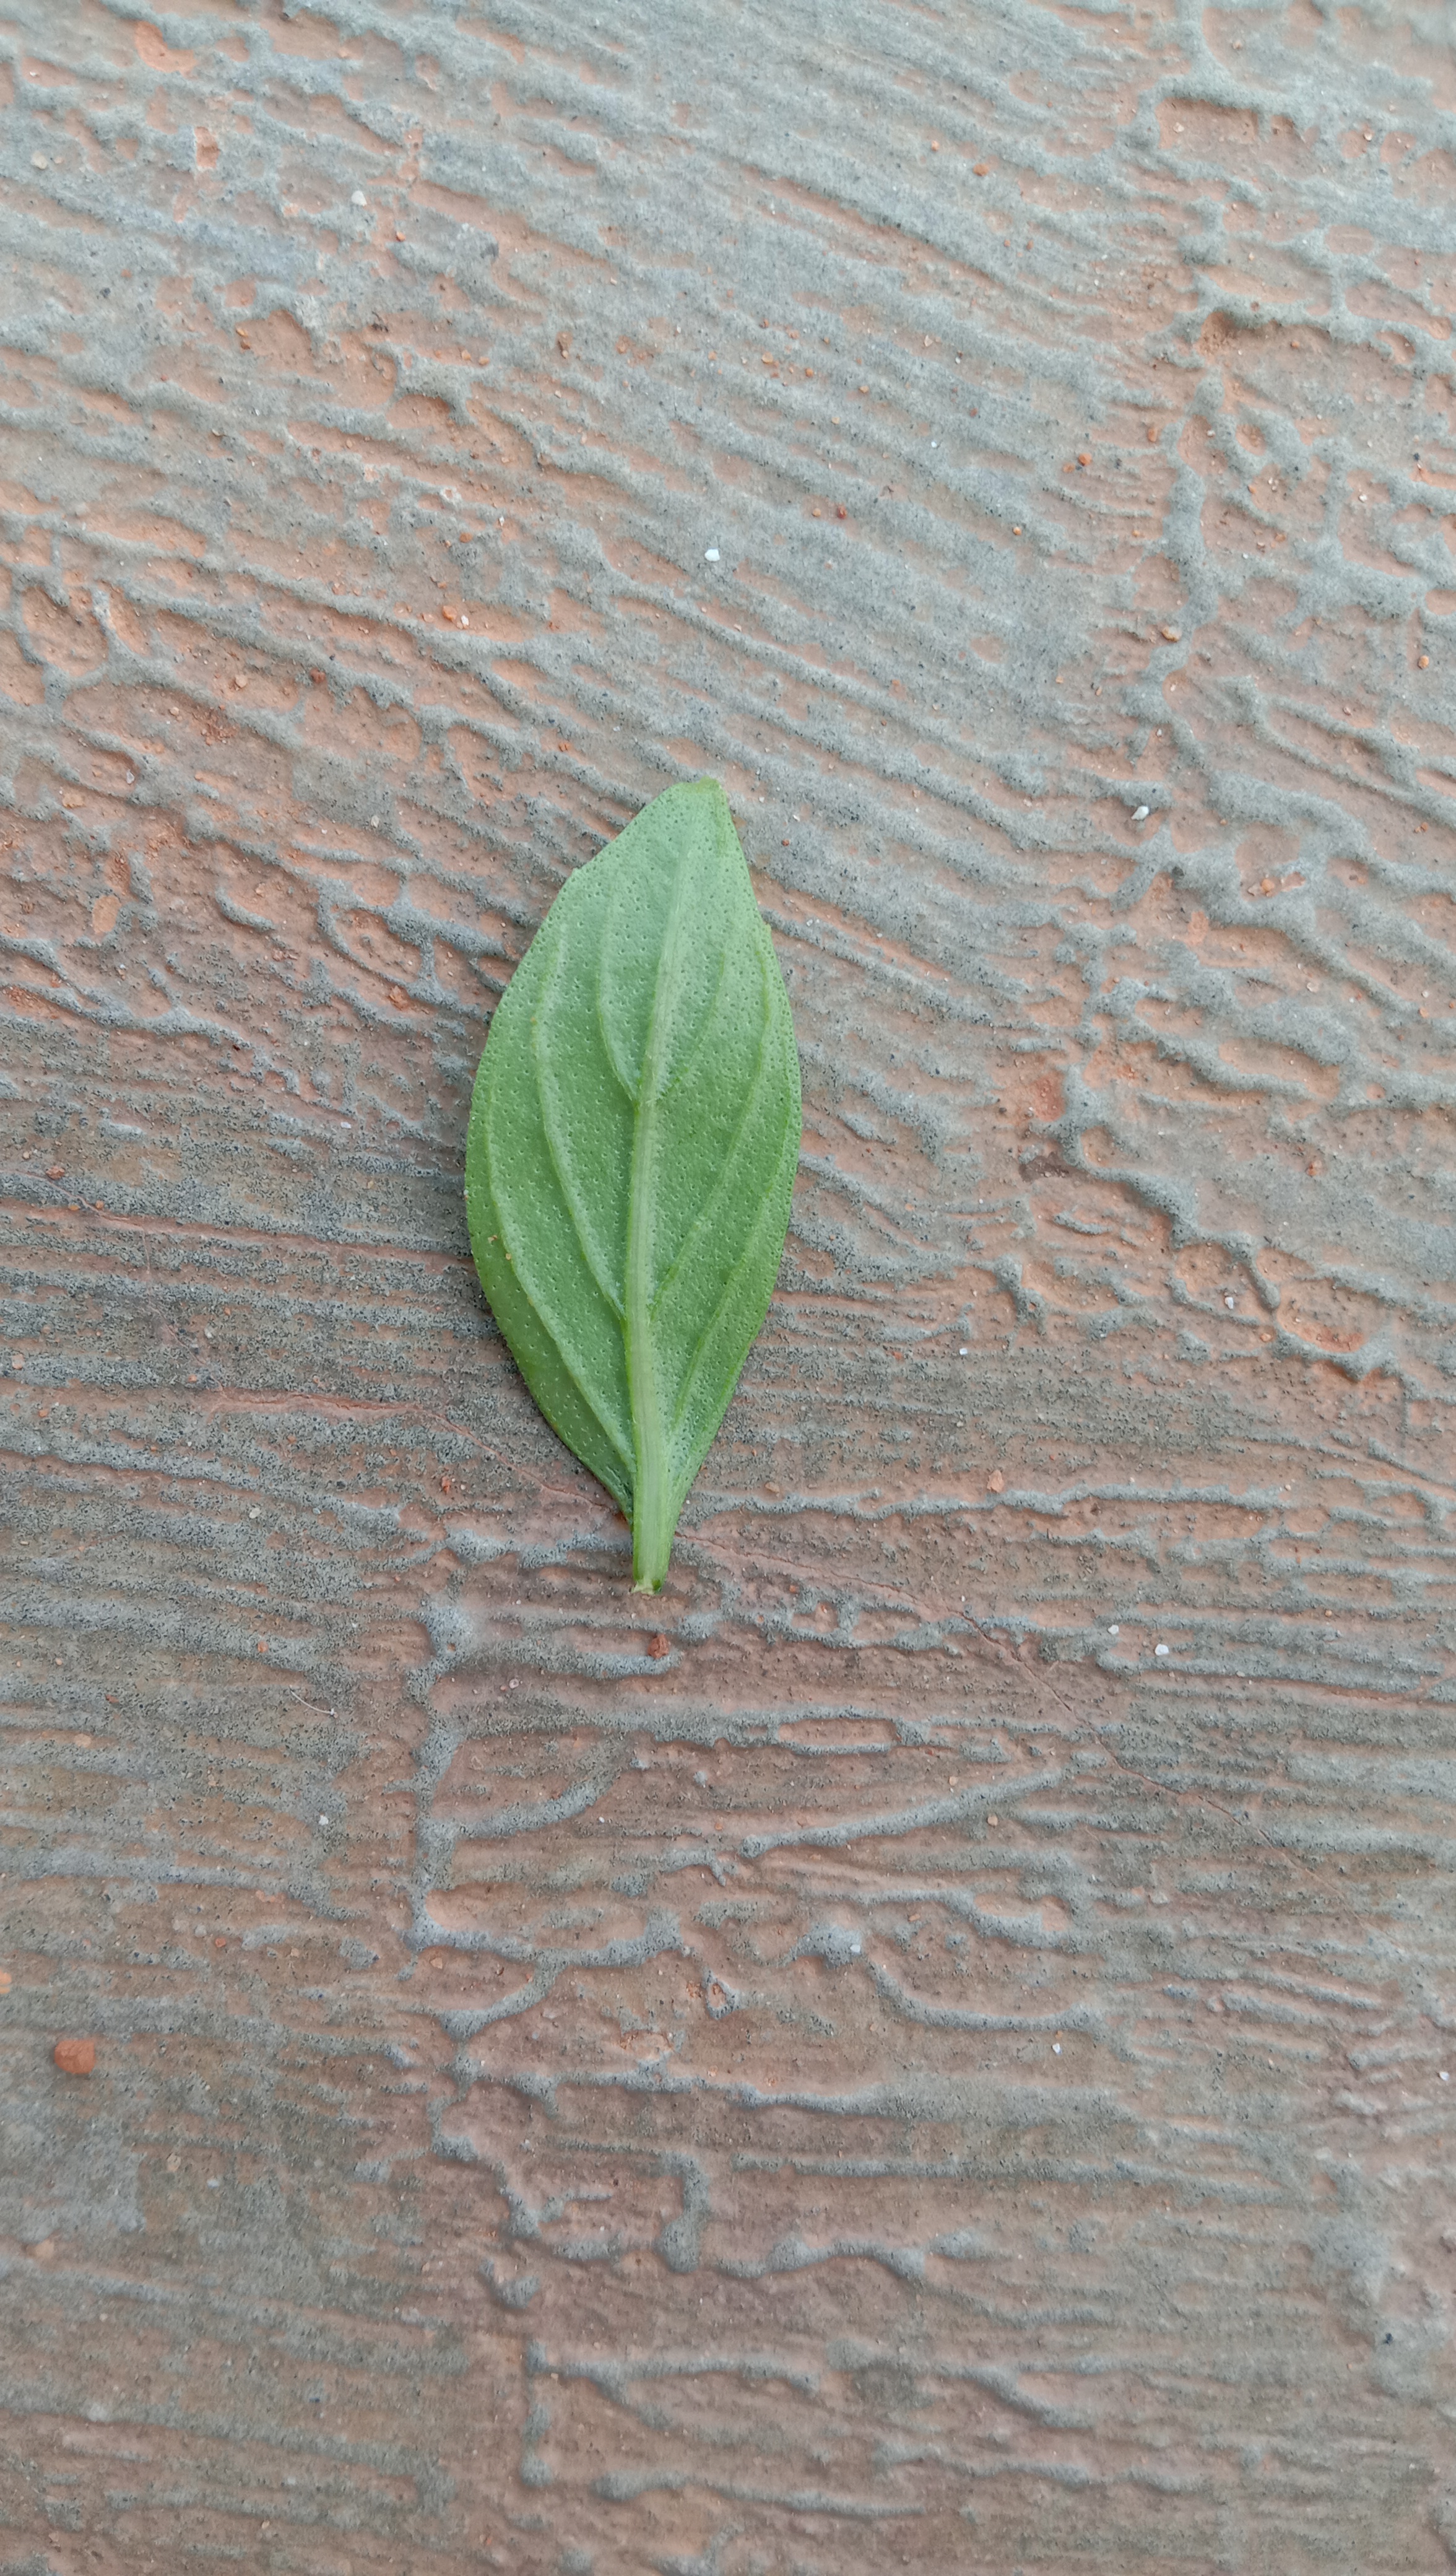
Plant: kamakasturi